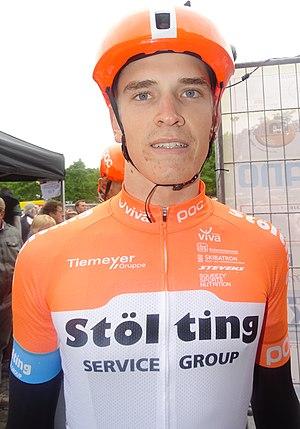
Reportage réalisé le mardi 18 août à l'occasion du départ et de l'arrivée du Grand Prix de la ville de Zottegem 2015 à Zottegem, Belgique.
Sven Reutter, est un coureur cycliste allemand, né le 13 août 1996 à Wendelsheim.